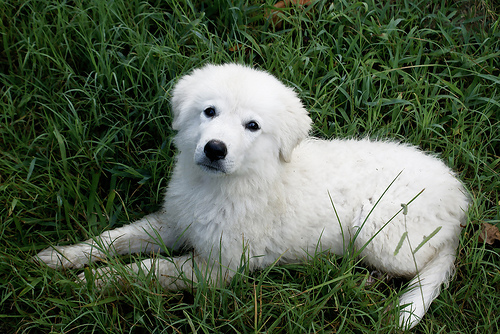
Breed: great pyrenees